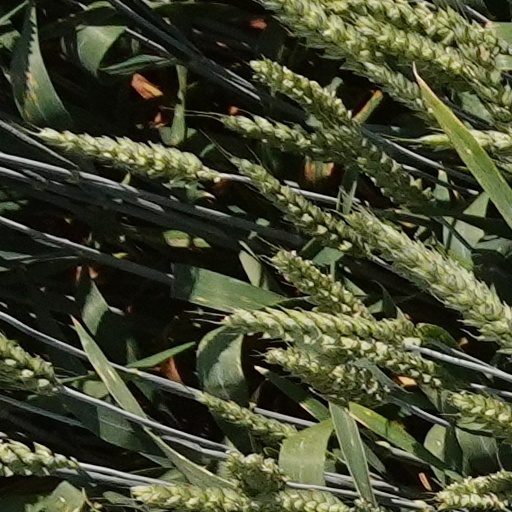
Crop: wheat